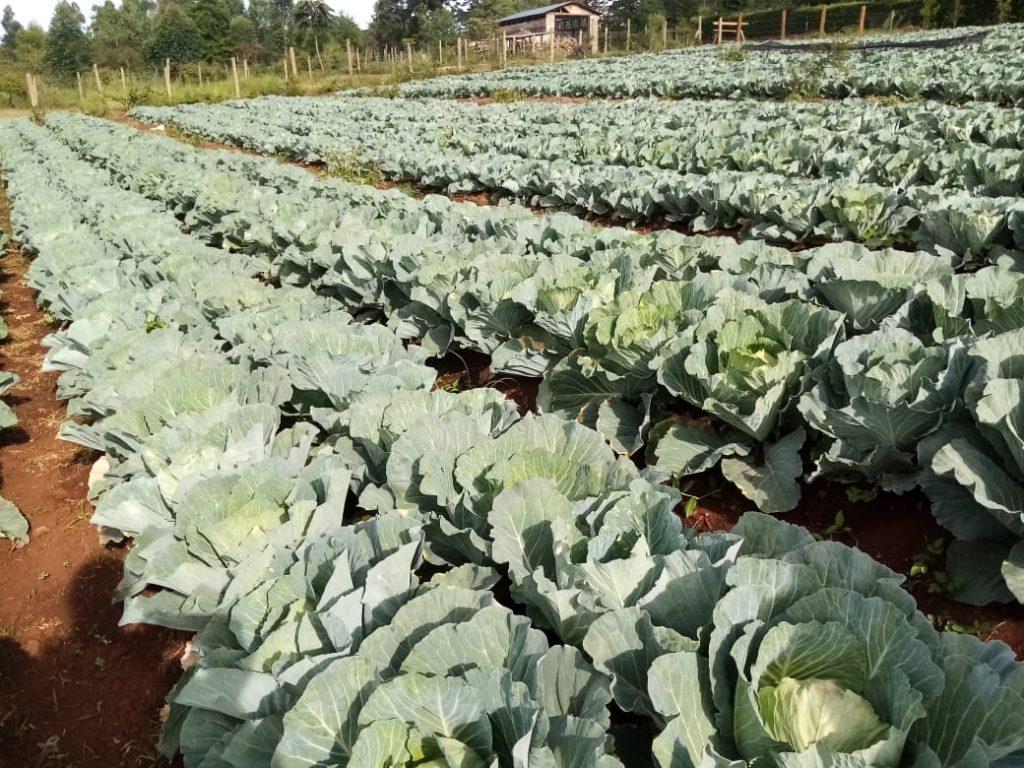
Eneo la wazi mfano wa shamba lililogawanywa katika safu zilizonyooka zenye mimea iliyoota na kuchipua kwa rangi ya kijani kibichi kuashiria ni eneo litumikalo kwa ajili ya kilimo cha kiwanda.